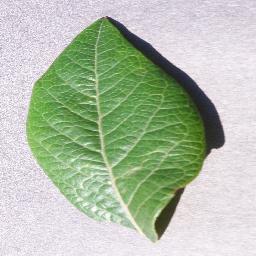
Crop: blueberry
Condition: healthy